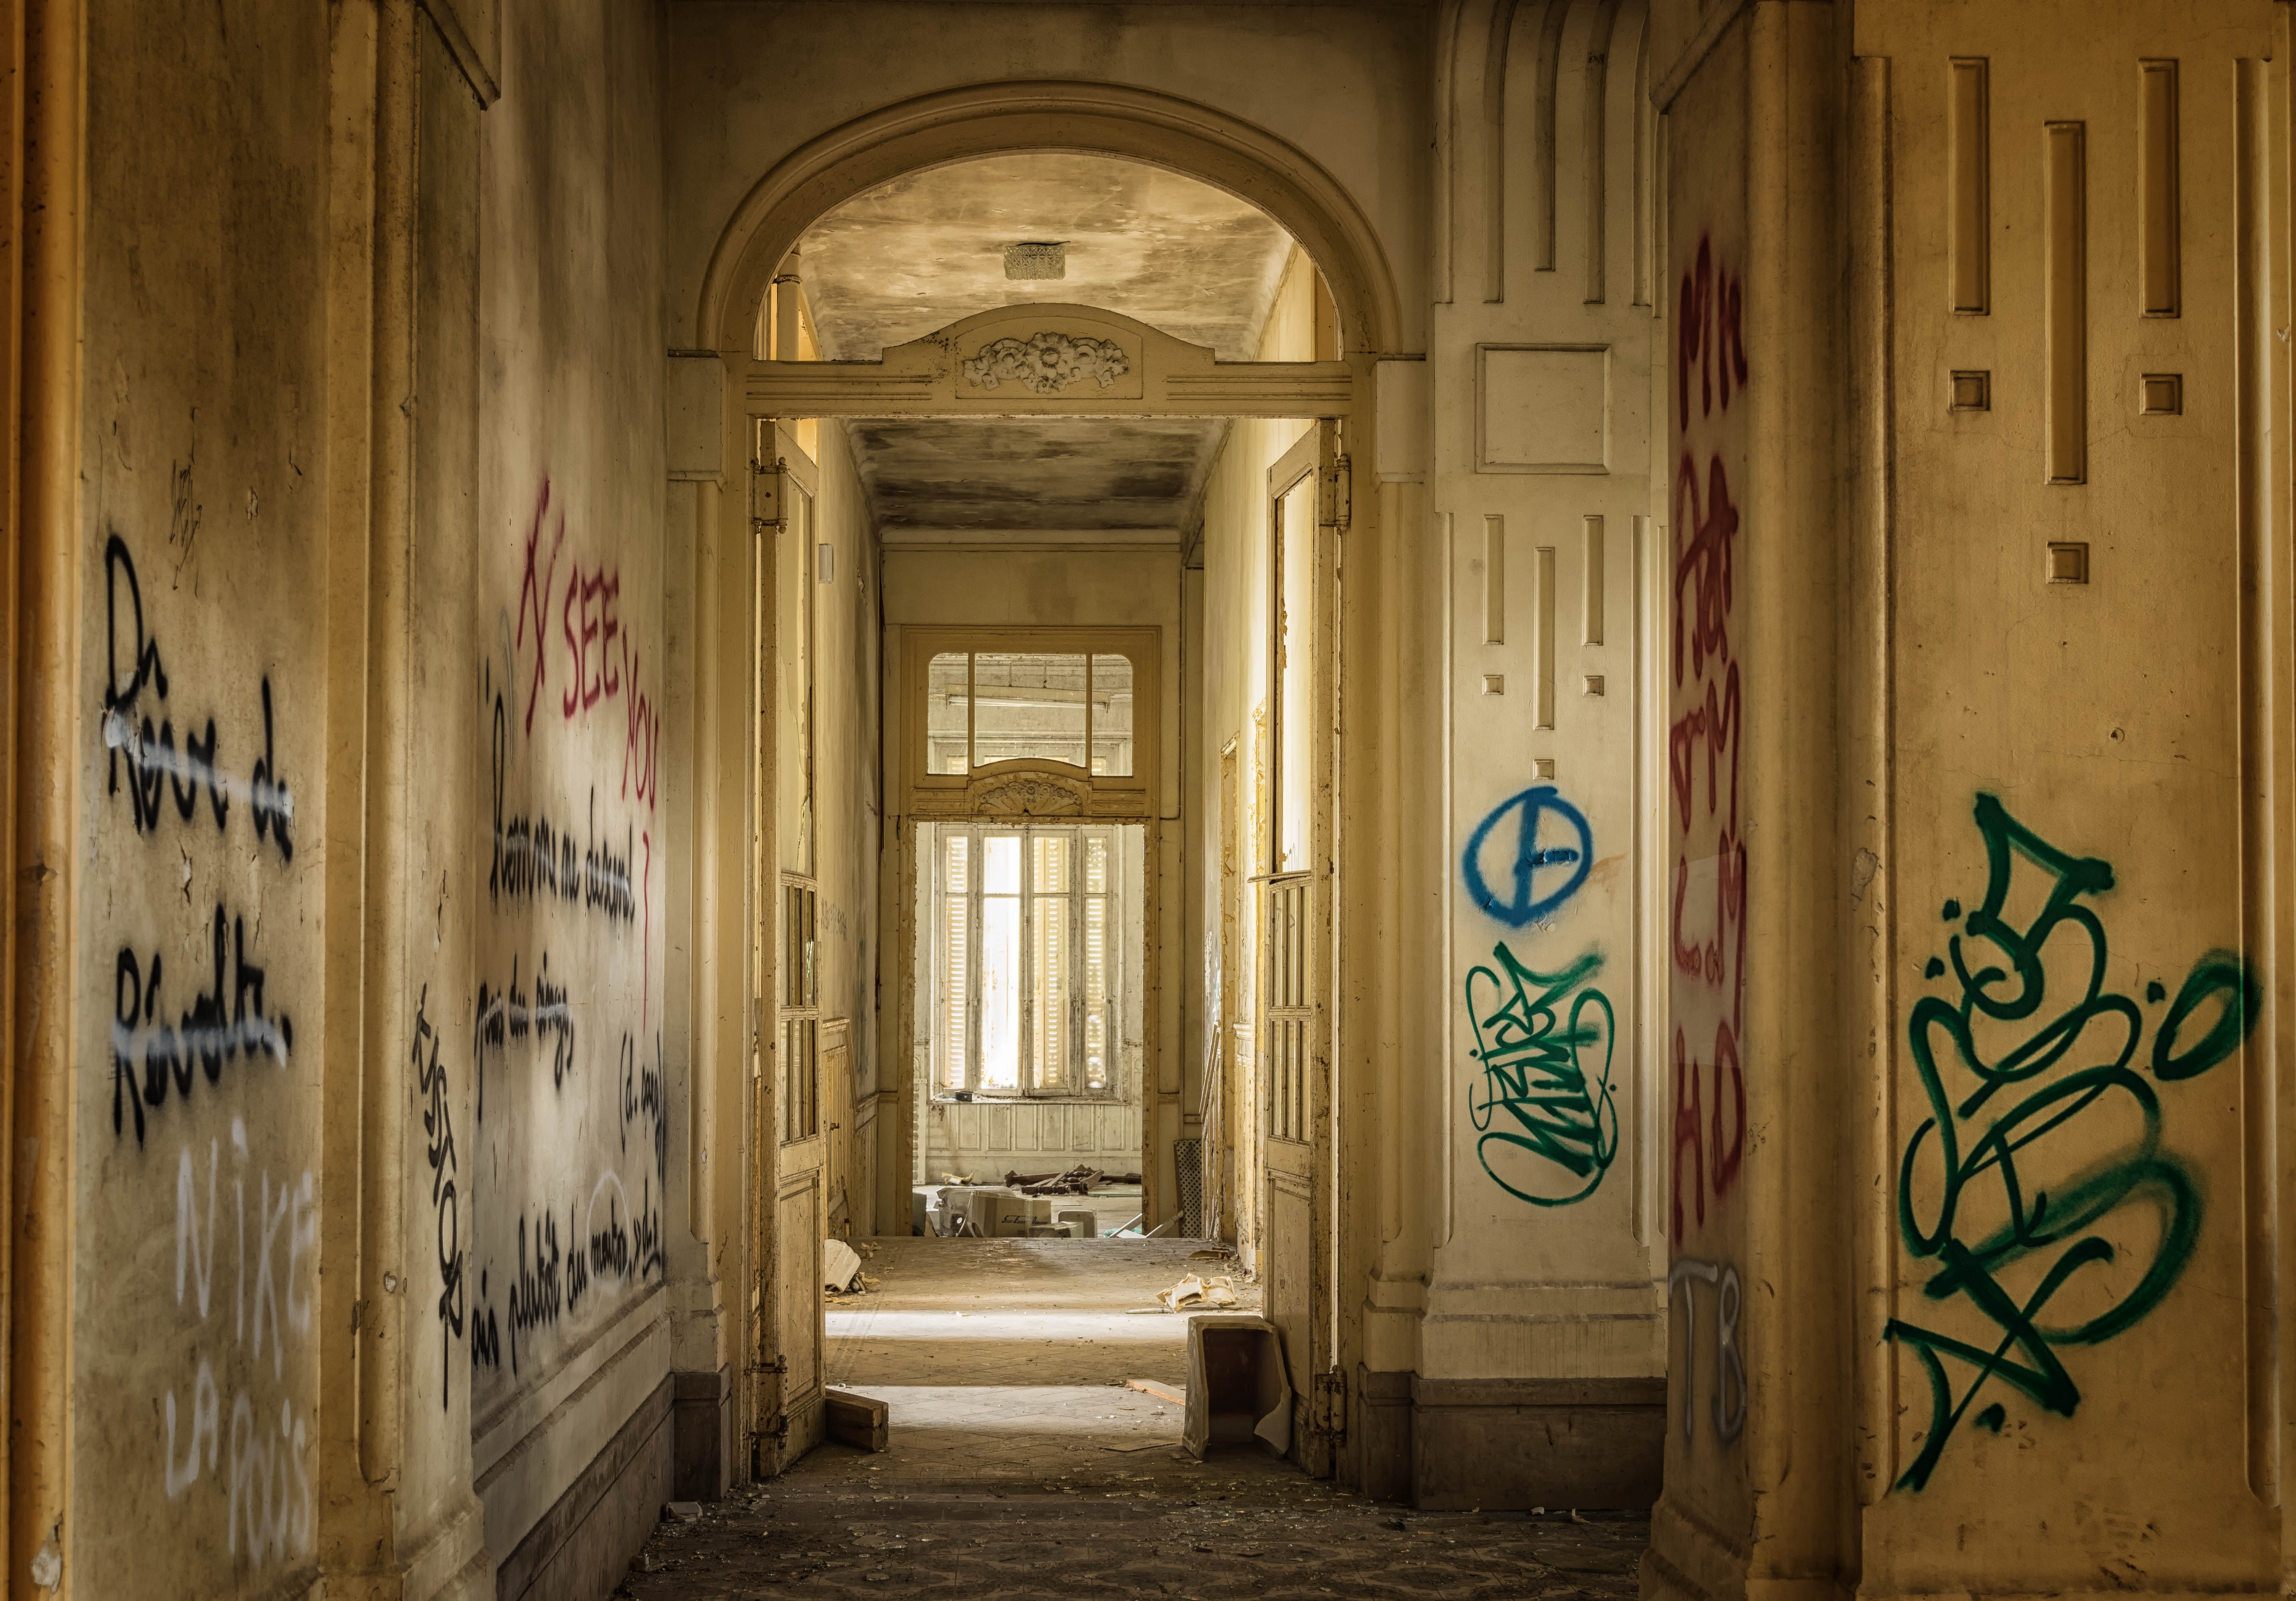
architecture, wood, street, window, building, wall, column, hall, color, facade, property, ruin, door, weathered, interior design, art, luxury, hotel, reception, destruction, demolition, forget, transient, leave, lost places, pforphoto, ruined house, urban area, ancient history